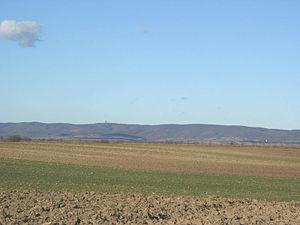
La Fruška gora est un massif montagneux situé en Serbie, au nord de la région de Syrmie, dans la province autonome de Voïvodine.